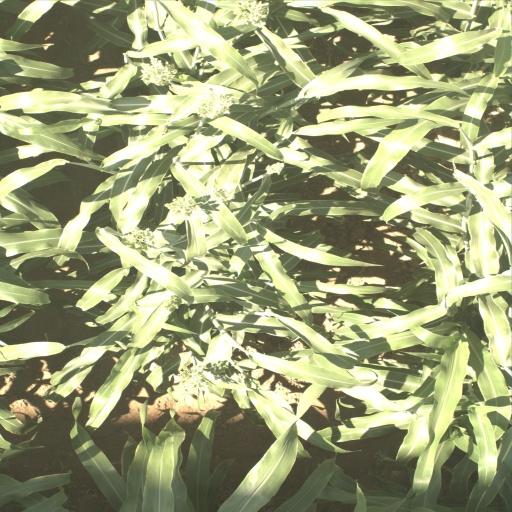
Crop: sorghum